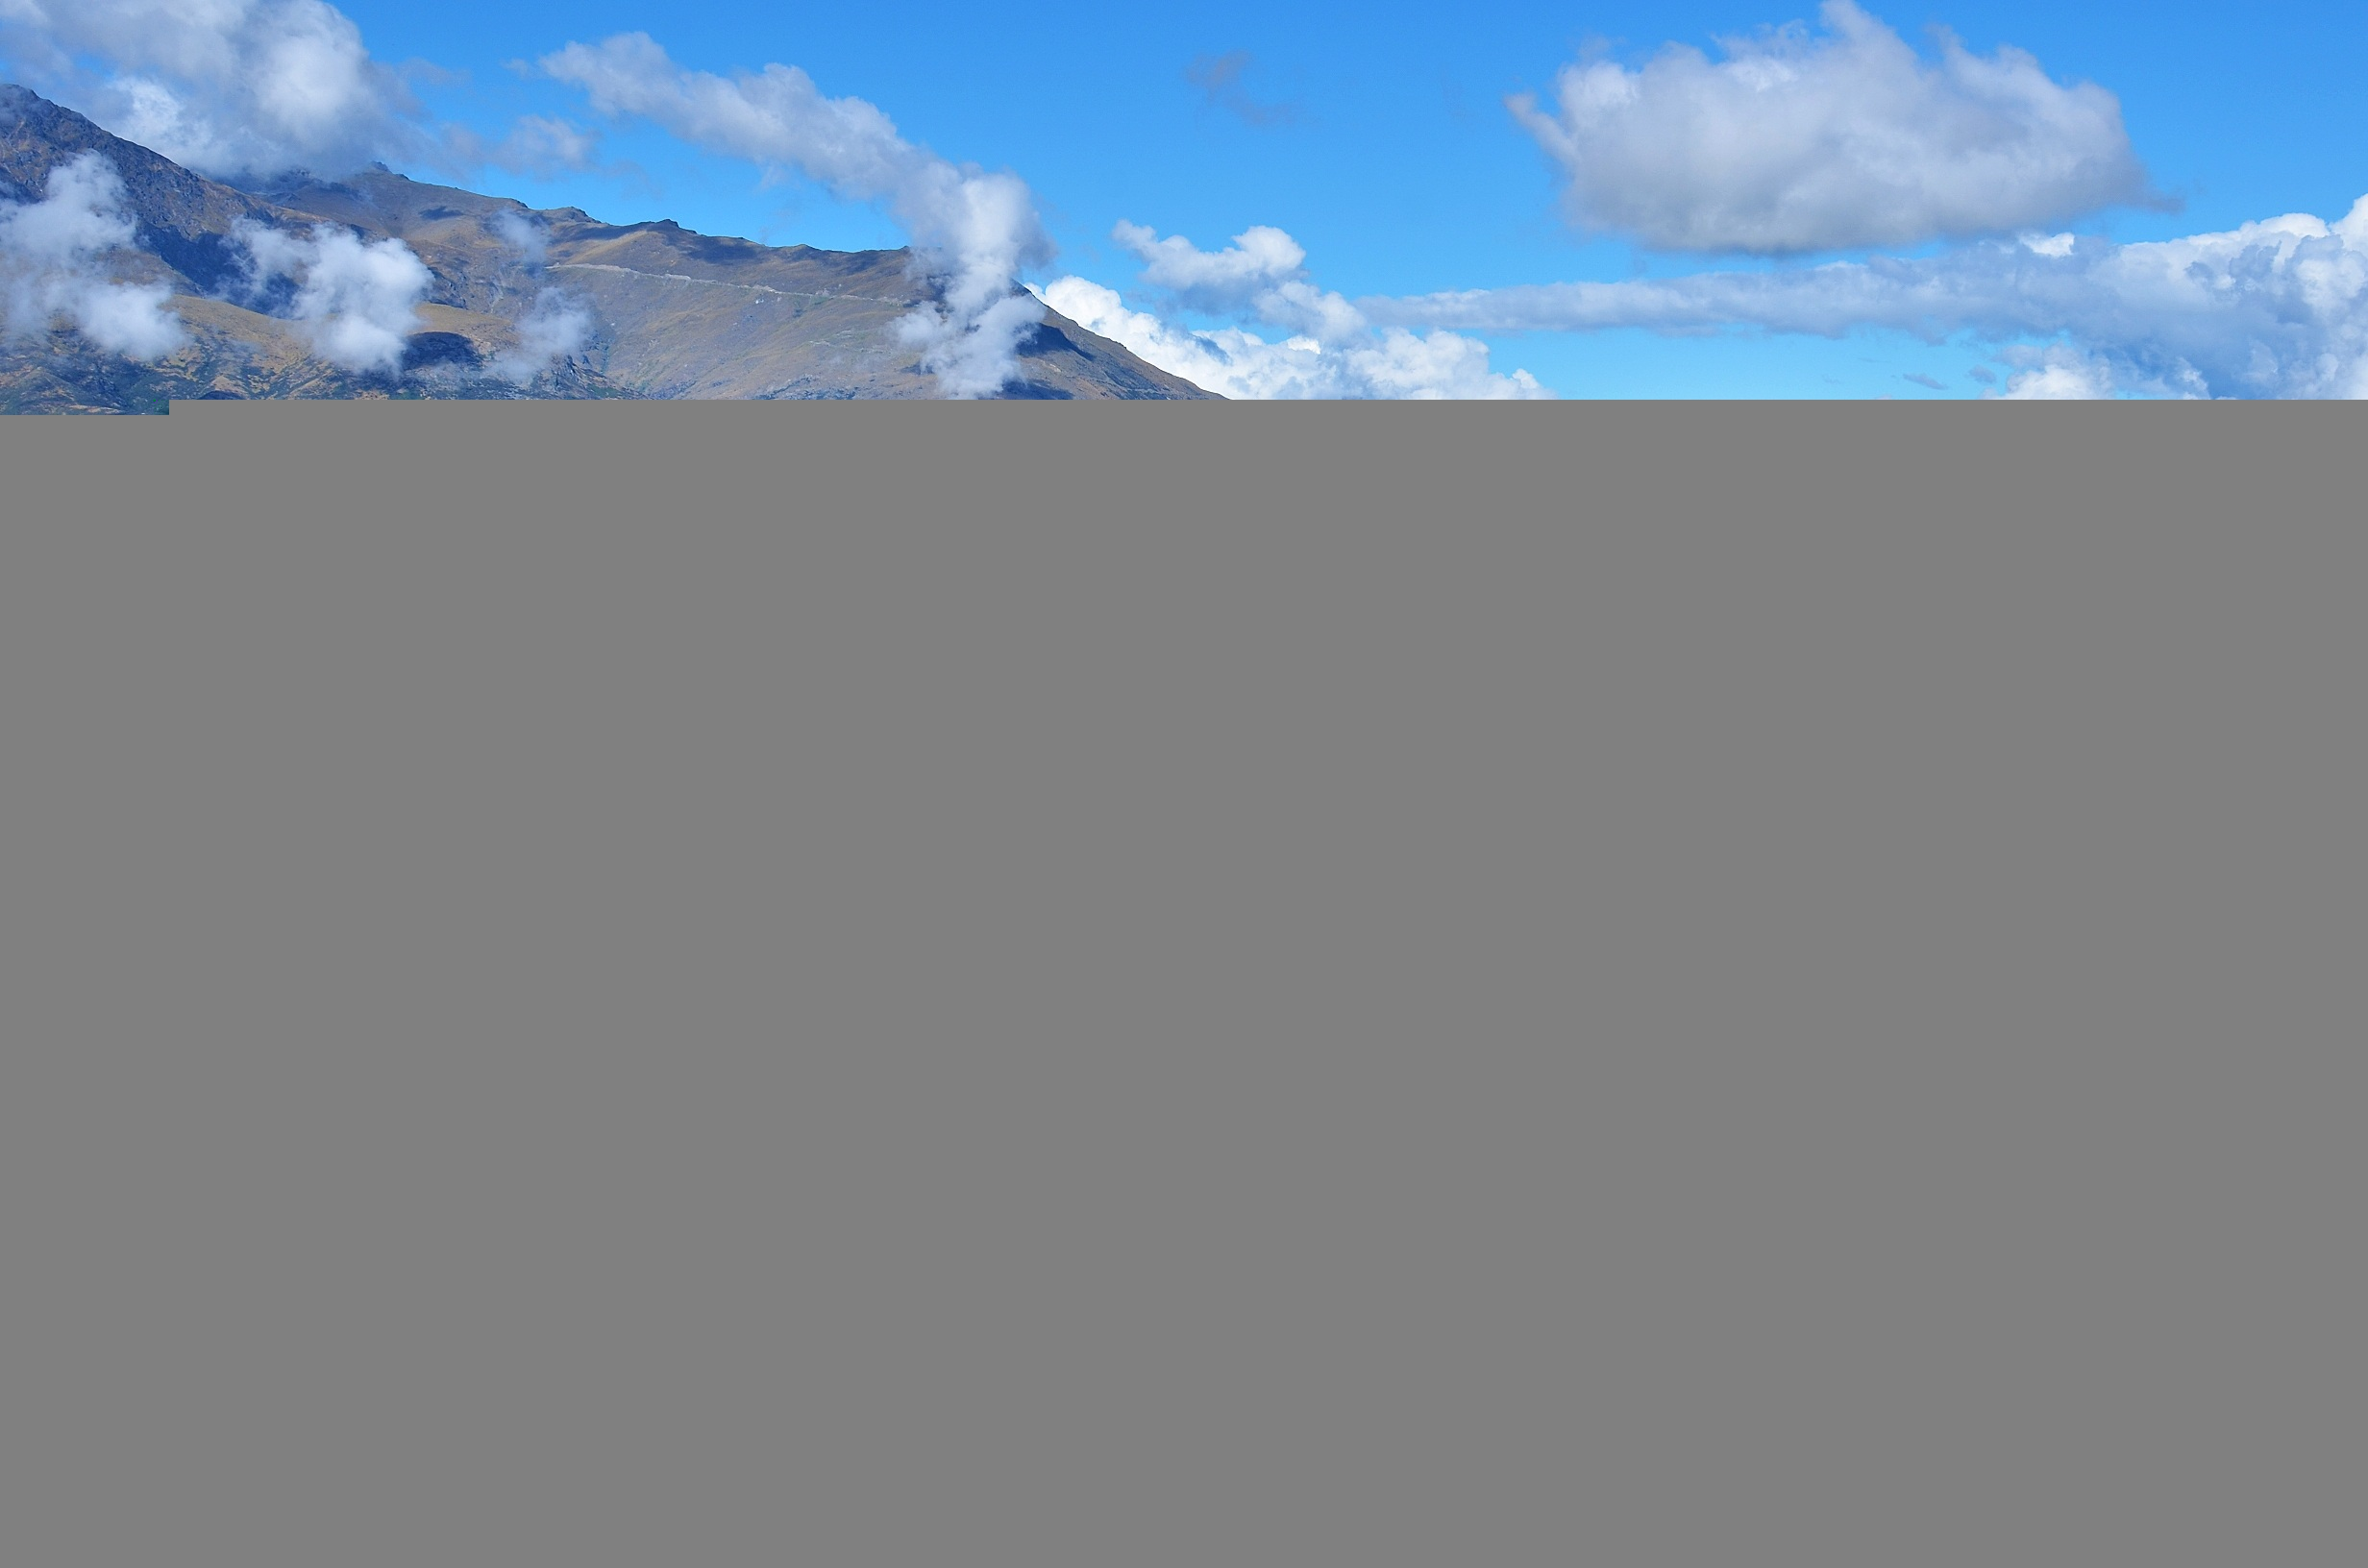
water, nature, mountain, structure, pier, ice, line, energy, the scenery, storage tank